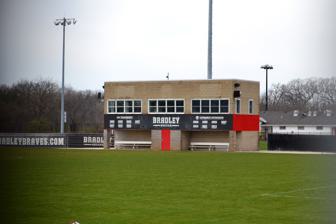
Building: Shea Stadium (Peoria, Illinois)
Country: United States of America
Year built: 1970
Soccer venue and former baseball stadium in Peoria, Illinois Shea Stadium Shea Stadium, 2024 Former names Meinen Field (1970–1992) Vonachen Stadium (1992–2002) Location 1523 W. Nebraska Ave., Peoria, Illinois Coordinates 40°42′35″N 89°37′6″W / 40.70972°N 89.61833°W / 40.70972; -89.61833 Public transit CityLink Owner Bradley University Operator Bradley University Capacity 3,800 Surface Grass Construction Broke ground 1968 Opened 1970 Renovated 1982, 1992, 2002 Tenants Bradley Braves ( NCAA ) Baseball (1970–2001) Soccer (2003–present) Peoria Suns/Chiefs ( MWL ) (1983–2001) Peoria City ( USL2 ) (2022–) Shea Stadium is a former baseball stadium located in Peoria, Illinois , less than a mile north of Bradley University and just to the west of the USDA National Center for Agricultural Utilization Research .  Converted to a soccer -specific facility in 2003, it is owned and operated by Bradley University and is the home of the Bradley Braves men's and women's soccer teams. History The property broke ground around 1968 and opened as a baseball facility in 1970 for Bradley University Braves baseball.  Its name was chosen to honor Bradley athletic director and baseball coach John "Dutch" Meinen. It served as the home field for Bradley baseball for 32 years, from 1970 to 2001, and the home field for the Peoria Chiefs from their first game on April 19, 1983 to 2001. The Peoria Chiefs in action at the then-named Meinen Field in 1990 The baseball field was renovated twice: once in 1982, and once in 1992 when it was given a $2.2 million overhaul. The facility was renamed Pete Vonachen Stadium at Meinen Field on June 6, 1992,  in honor of the Chiefs' owner . After the teams moved to O'Brien Field for the 2002 season, the university began to look for other uses for Meinen Field, eventually settling on its current setup as a soccer-only facility. It was substantially reconfigured, with a few remnants of its baseball days remaining: the old press box; most of the first-base seating area, which now forms the main seating area for the soccer field; some of the light standards; and the concession stands and some other outbuildings on the property. On October 25, 2002, Meinen Field was renamed Shea Stadium after Tim Shea, a Bradley University alumnus.  The first Bradley soccer game at the newly renovated Shea Stadium was in August 2003. On June 10, 2008, Shea Stadium played host to two Major League Soccer teams in a U.S. Open Cup qualifier when the Chicago Fire played against the Columbus Crew in front 3,829 people, the largest crowd ever to see a soccer game at Shea Stadium. On January 23, 2020, the USL League Two announced that Peoria City would start play in the 2020 season in the Hartland Division of the Central conference, but the season was cancelled due to the COVID-19 pandemic . Peoria City will, after two years of delay, will began play in the Deep North Division of the Central conference. Their first game was on May 14 at Shea against Minneapolis SC Which ended in a 2-2 draw. See also O'Brien Field References